Borexino

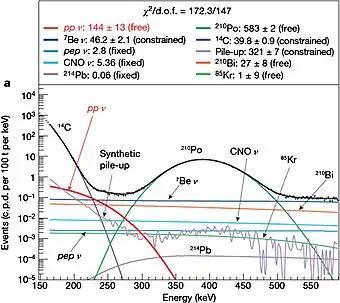
The energy and frequency spectrum of "pp-"chain neutrinos has a sharp drop off while the CNO neutrino spectrum is very broad.

The "pp" production process, in which hydrogen is fused into helium, is the primary source of energy production in the Sun (as well as other stars similar to the Sun that tend to be burn cooler and are smaller in size) as well as the dominant source of neutrinos, specifically electron neutrinos (formula_4). The first direct detection of "pp" neutrinos was done by Borexino throughout the second phase of data collection, spanning from early 2012 to May 2013.